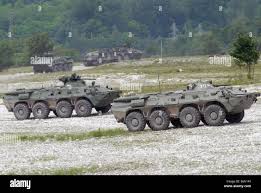
Label: BTR